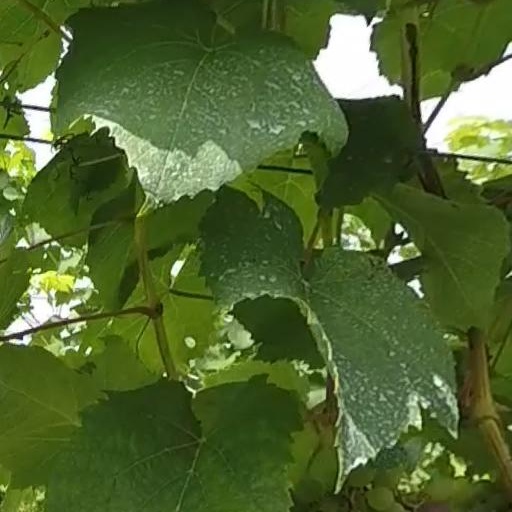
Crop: grape